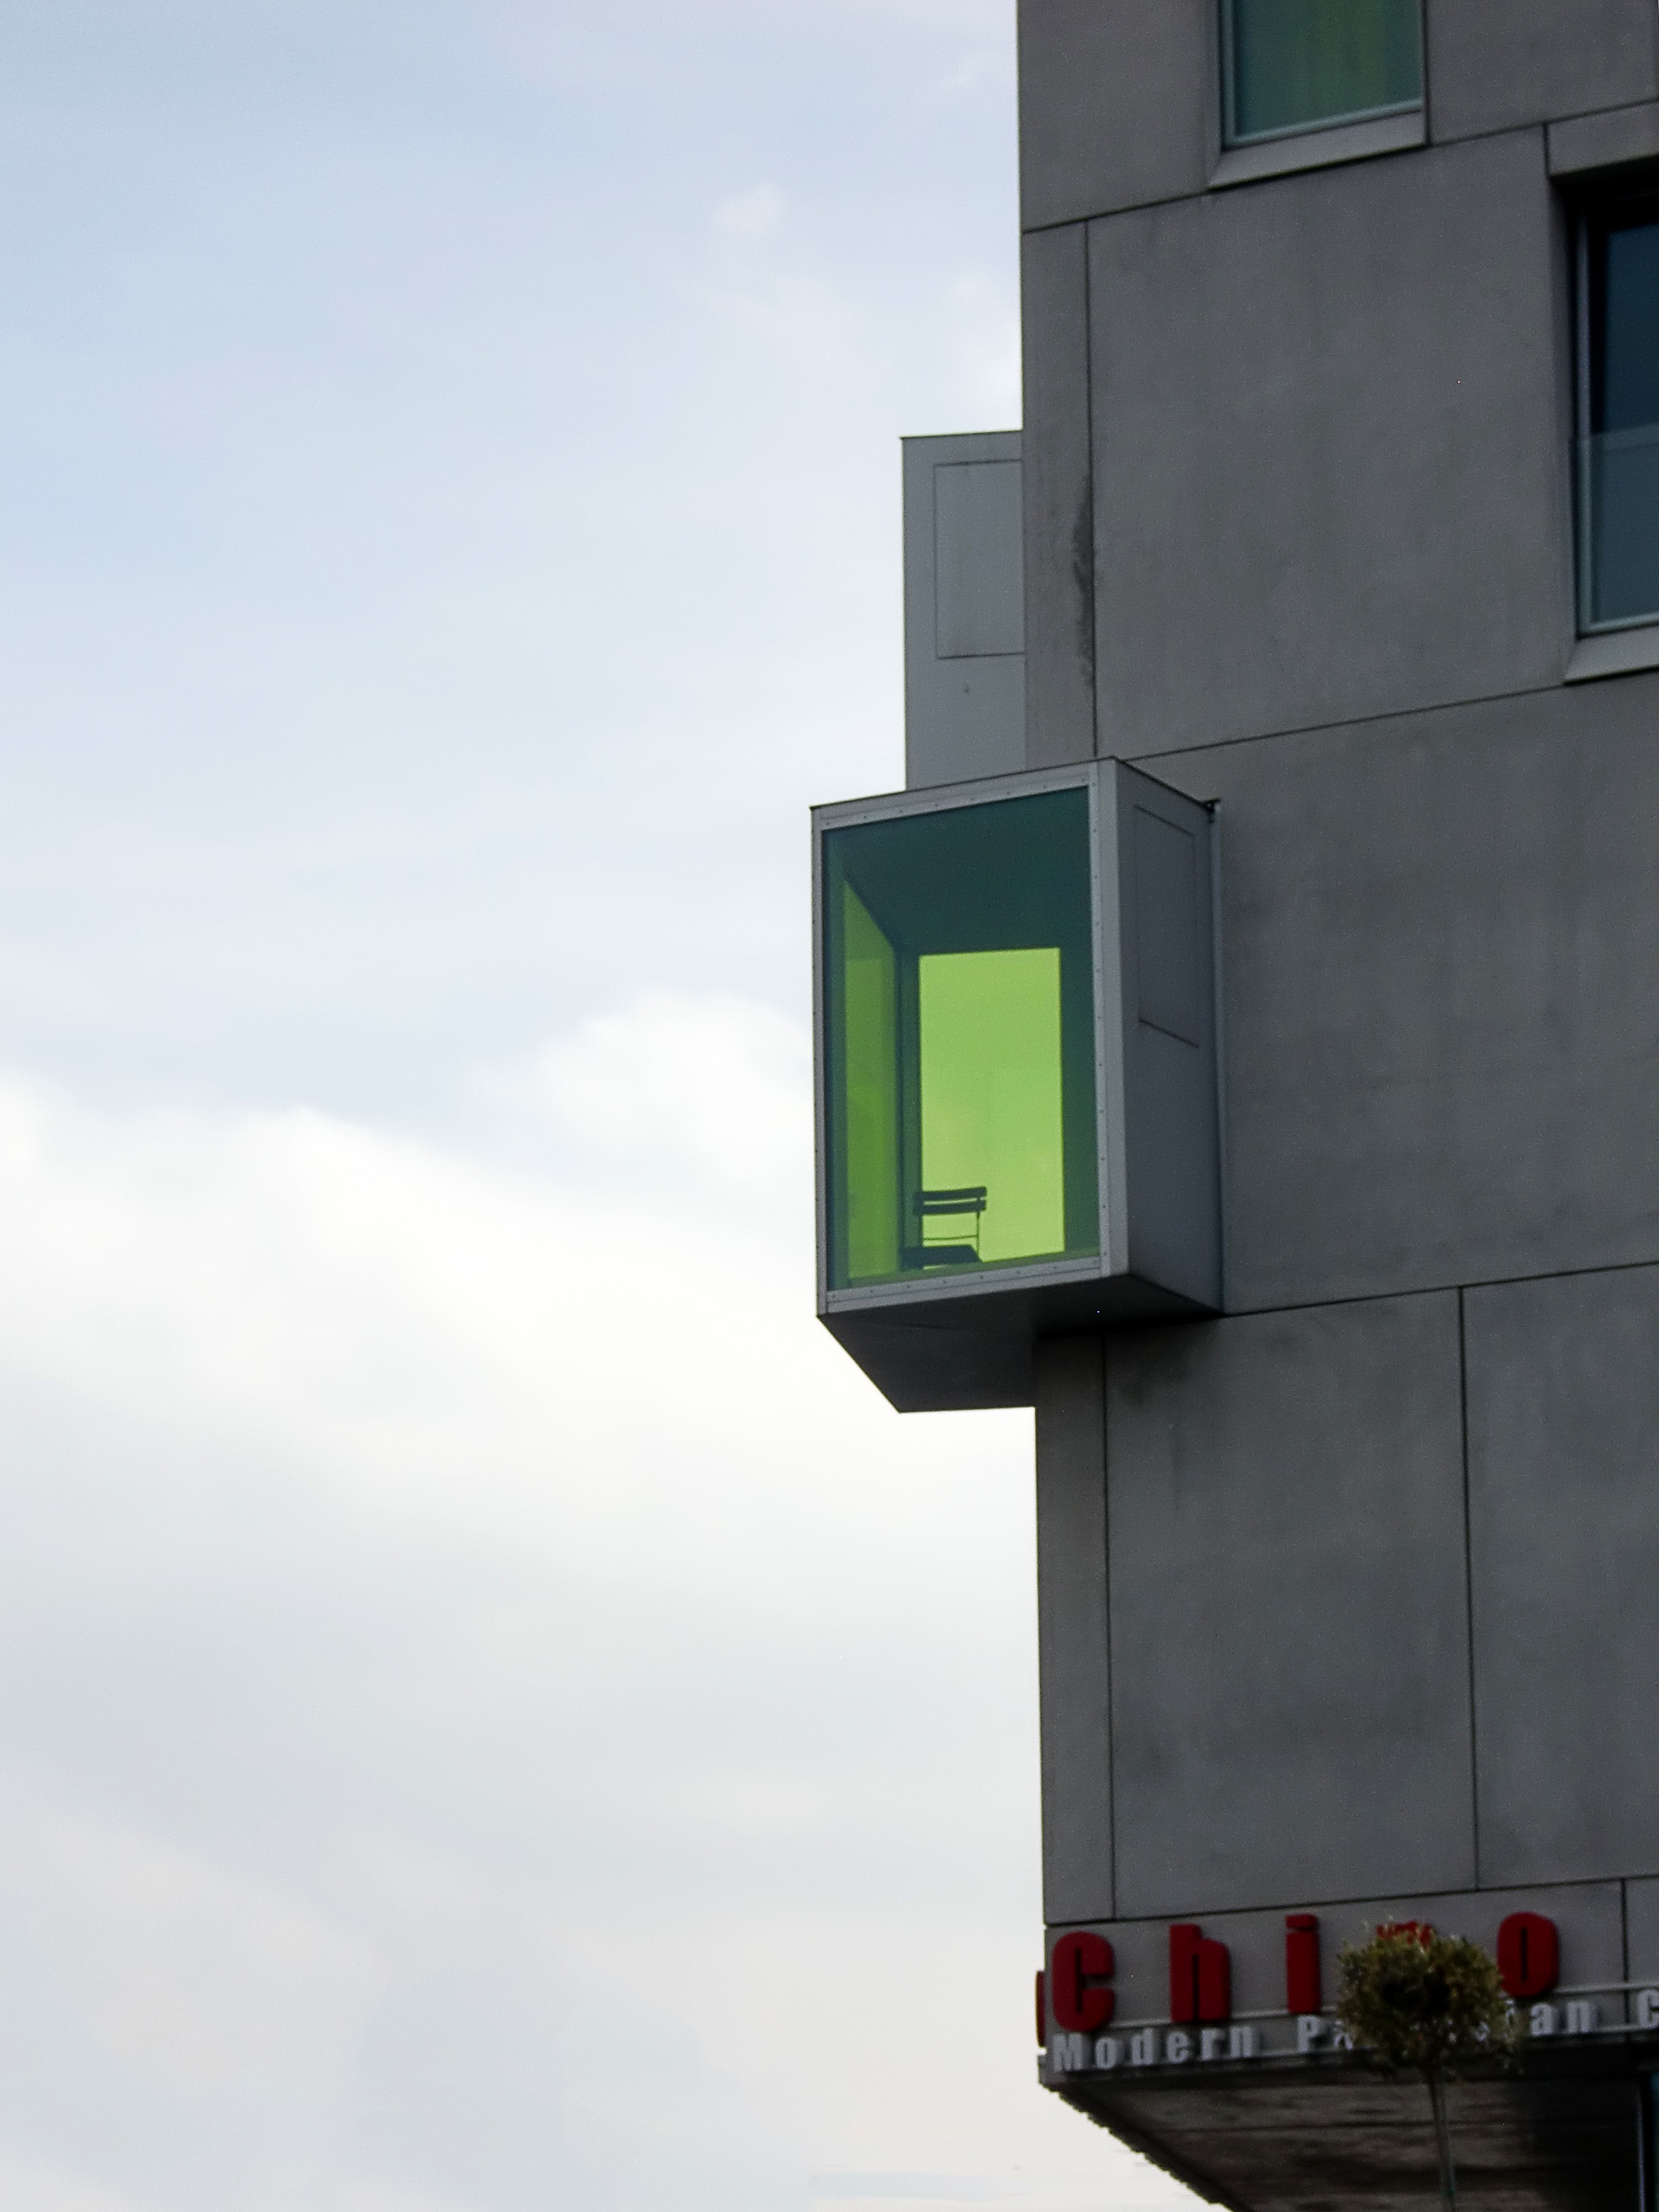
architecture, window, glass, building, tower, facade, lighting, modern, traffic light, light fixture, bay window